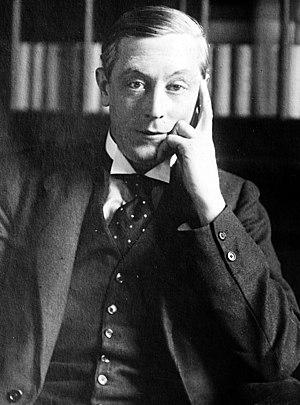
Arthur Greenwood est un membre important du parti travailliste britannique des années 1920 jusqu'aux années 1950.